Tove Karoline Knutsen

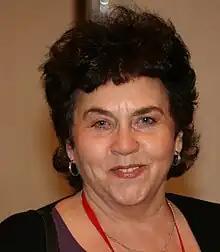
Tove Karoline Knutsen

Tove Karoline Knutsen (born 14 January 1951 in Torsken) is a Norwegian politician for the Labour Party.